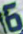
Number: 6